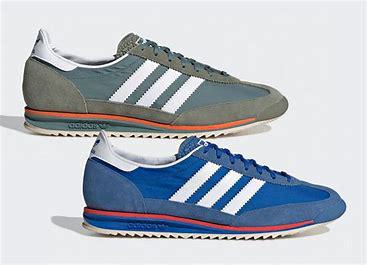
Brand: Adidas
Model: SL 72